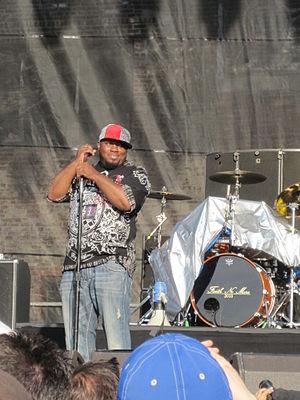
Rahzel, de son vrai nom Rahzel M. Brown, né dans le Queens, New York, est un musicien et rappeur américain, ancien membre des Roots. Brown se spécialise dans le human beatbox, transposable en français par « percussion vocale ». Son unique instrument, comme tout artiste de human beatbox, est sa bouche. Son talent et son rôle de précurseur du human beatbox lui ont valu le surnom de « Godfather of Noyze ».